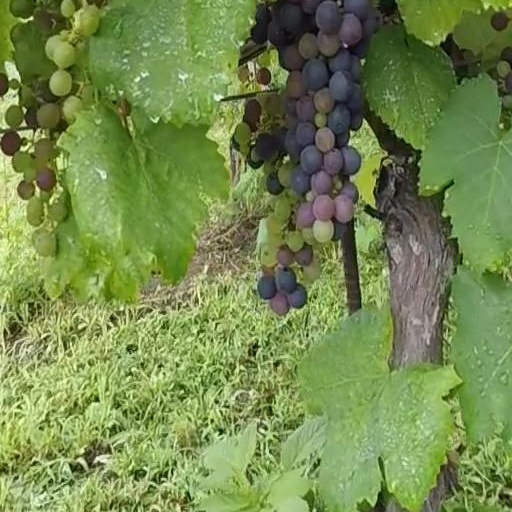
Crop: grape